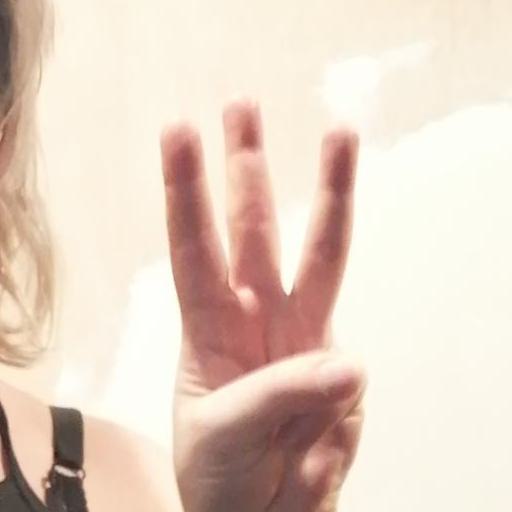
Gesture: three